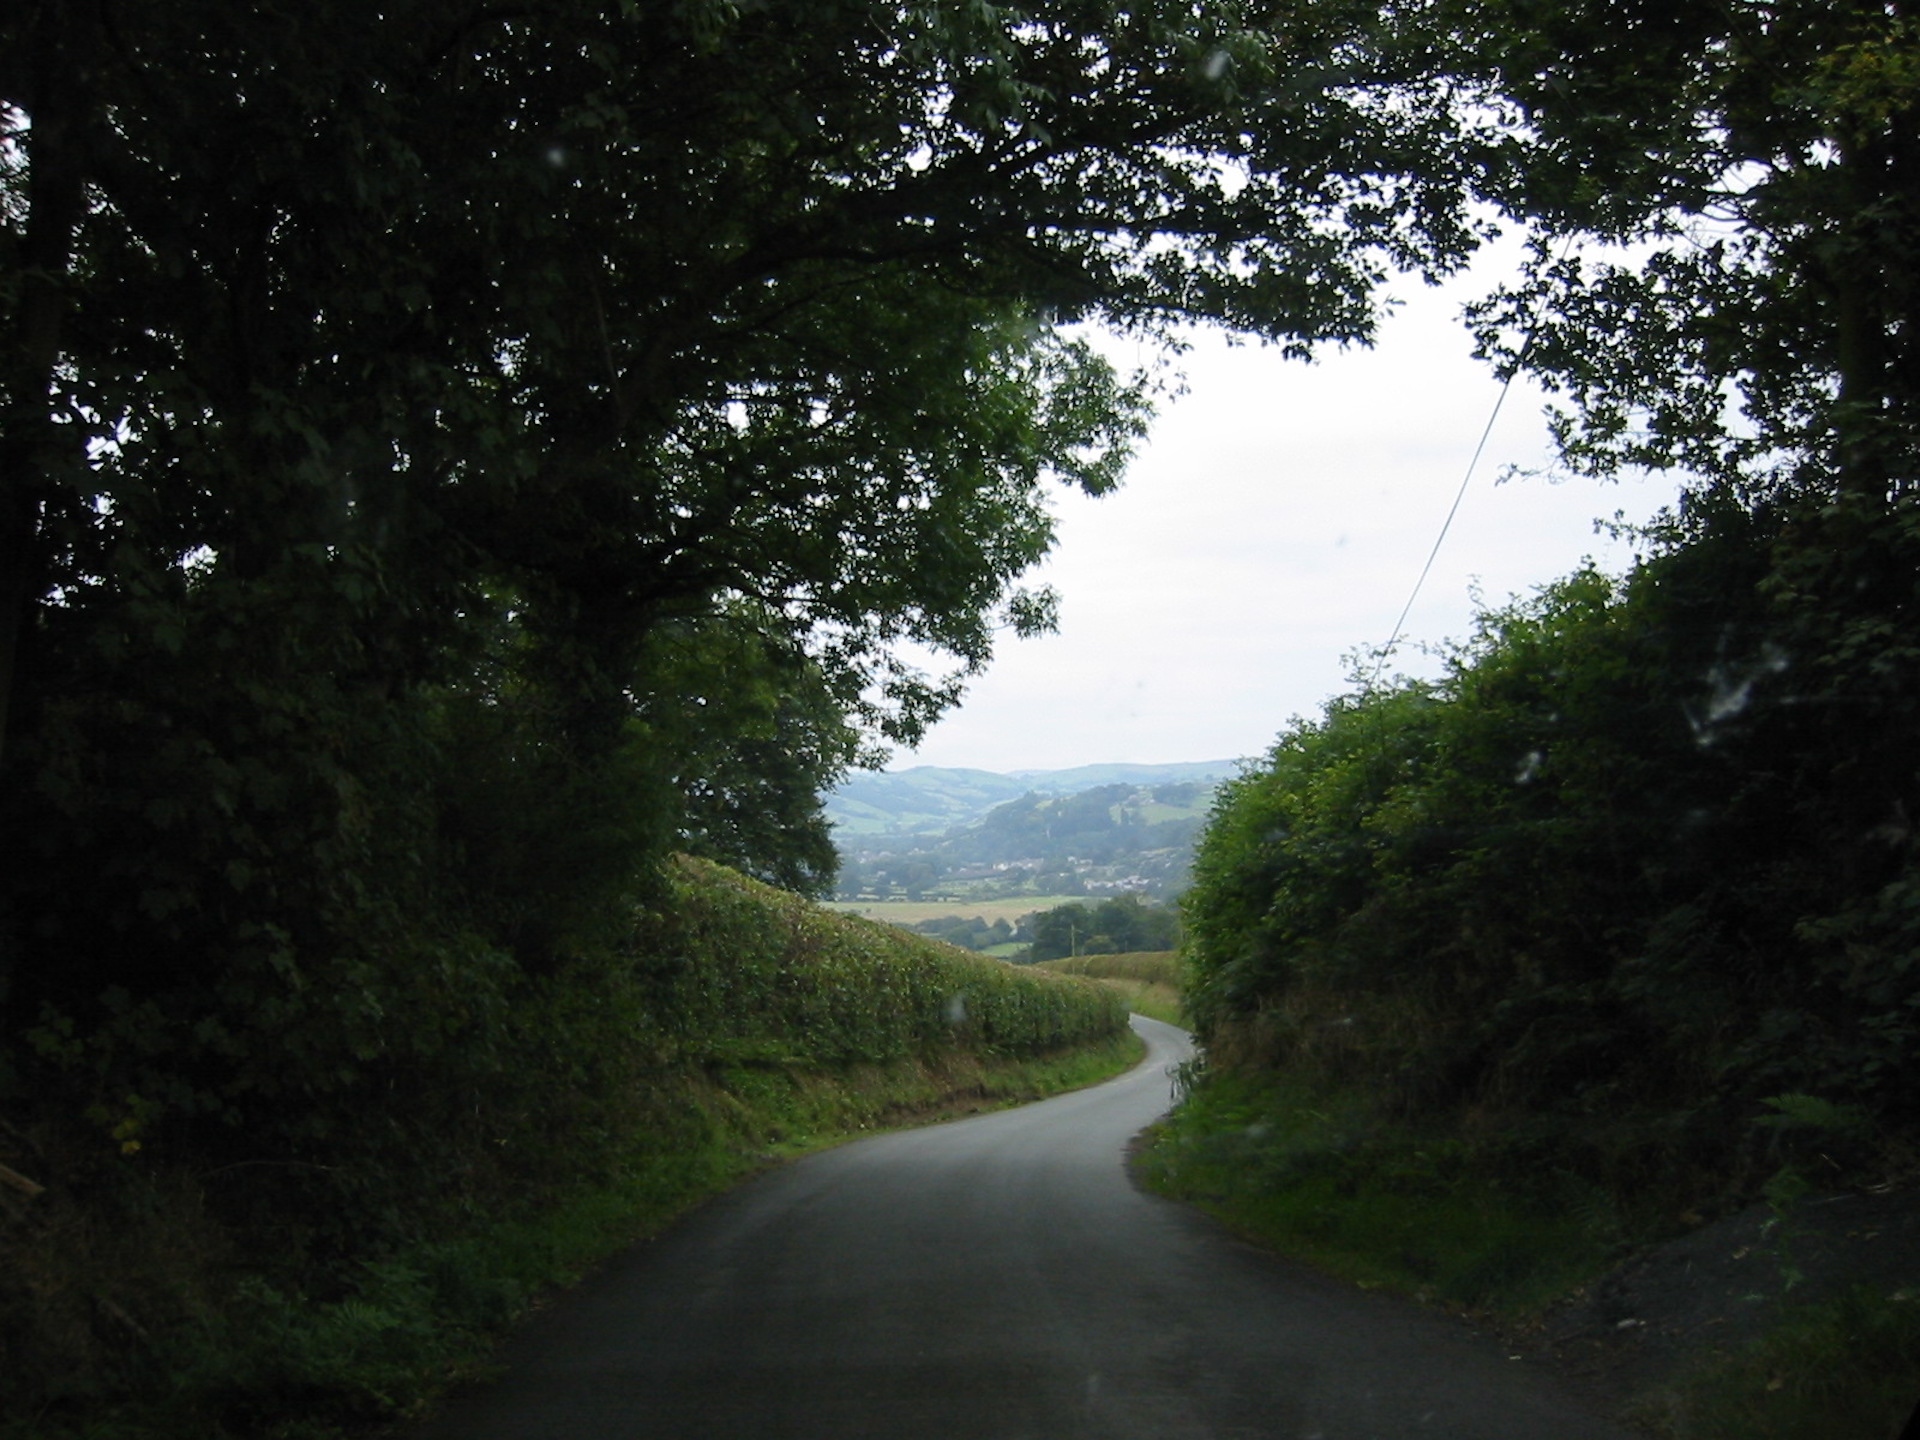
wales, winding path, Llanidloes, countryside, green, nature, road, natural landscape, sky, tree, atmospheric phenomenon, vegetation, lane, leaf, natural environment, light, morning, thoroughfare, road surface, sunlight, infrastructure, highland, asphalt, grass, hill station, woody plant, cloud, forest, rural area, landscape, plant, branch, jungle, road trip, hill, rainforest, highway, nonbuilding structure, trail, shrub, woodland